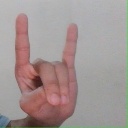
अक्षर: श